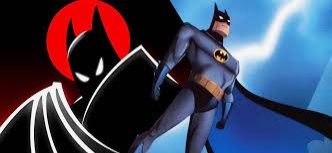
Portrait style: Cartoon Portrait